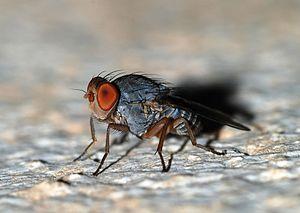
Prosopomyia pallida femelle. Famille des Lauxaniidae.